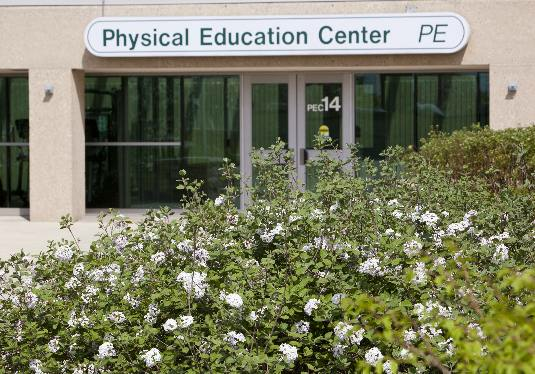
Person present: No